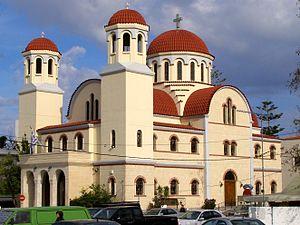
La Métropole de Réthymnon et Avlopotamos est un évêché de l'Église de Crète, une Église semi-autonome qui dépend du Patriarcat œcuménique de Constantinople. Elle est la troisième métropole de Crète dans le rang honorifique. Elle a son siège à Réthymnon et son ressort s'étend sur la moitié nord du nome de Réthymnon.